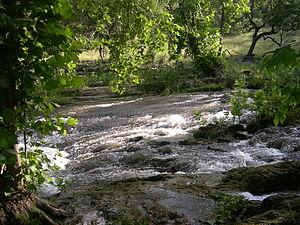
Spring Branch est une ville située au sud du comté de Comal, au Texas, aux États-Unis. La population estimée, en 2018, est de 349 habitants.